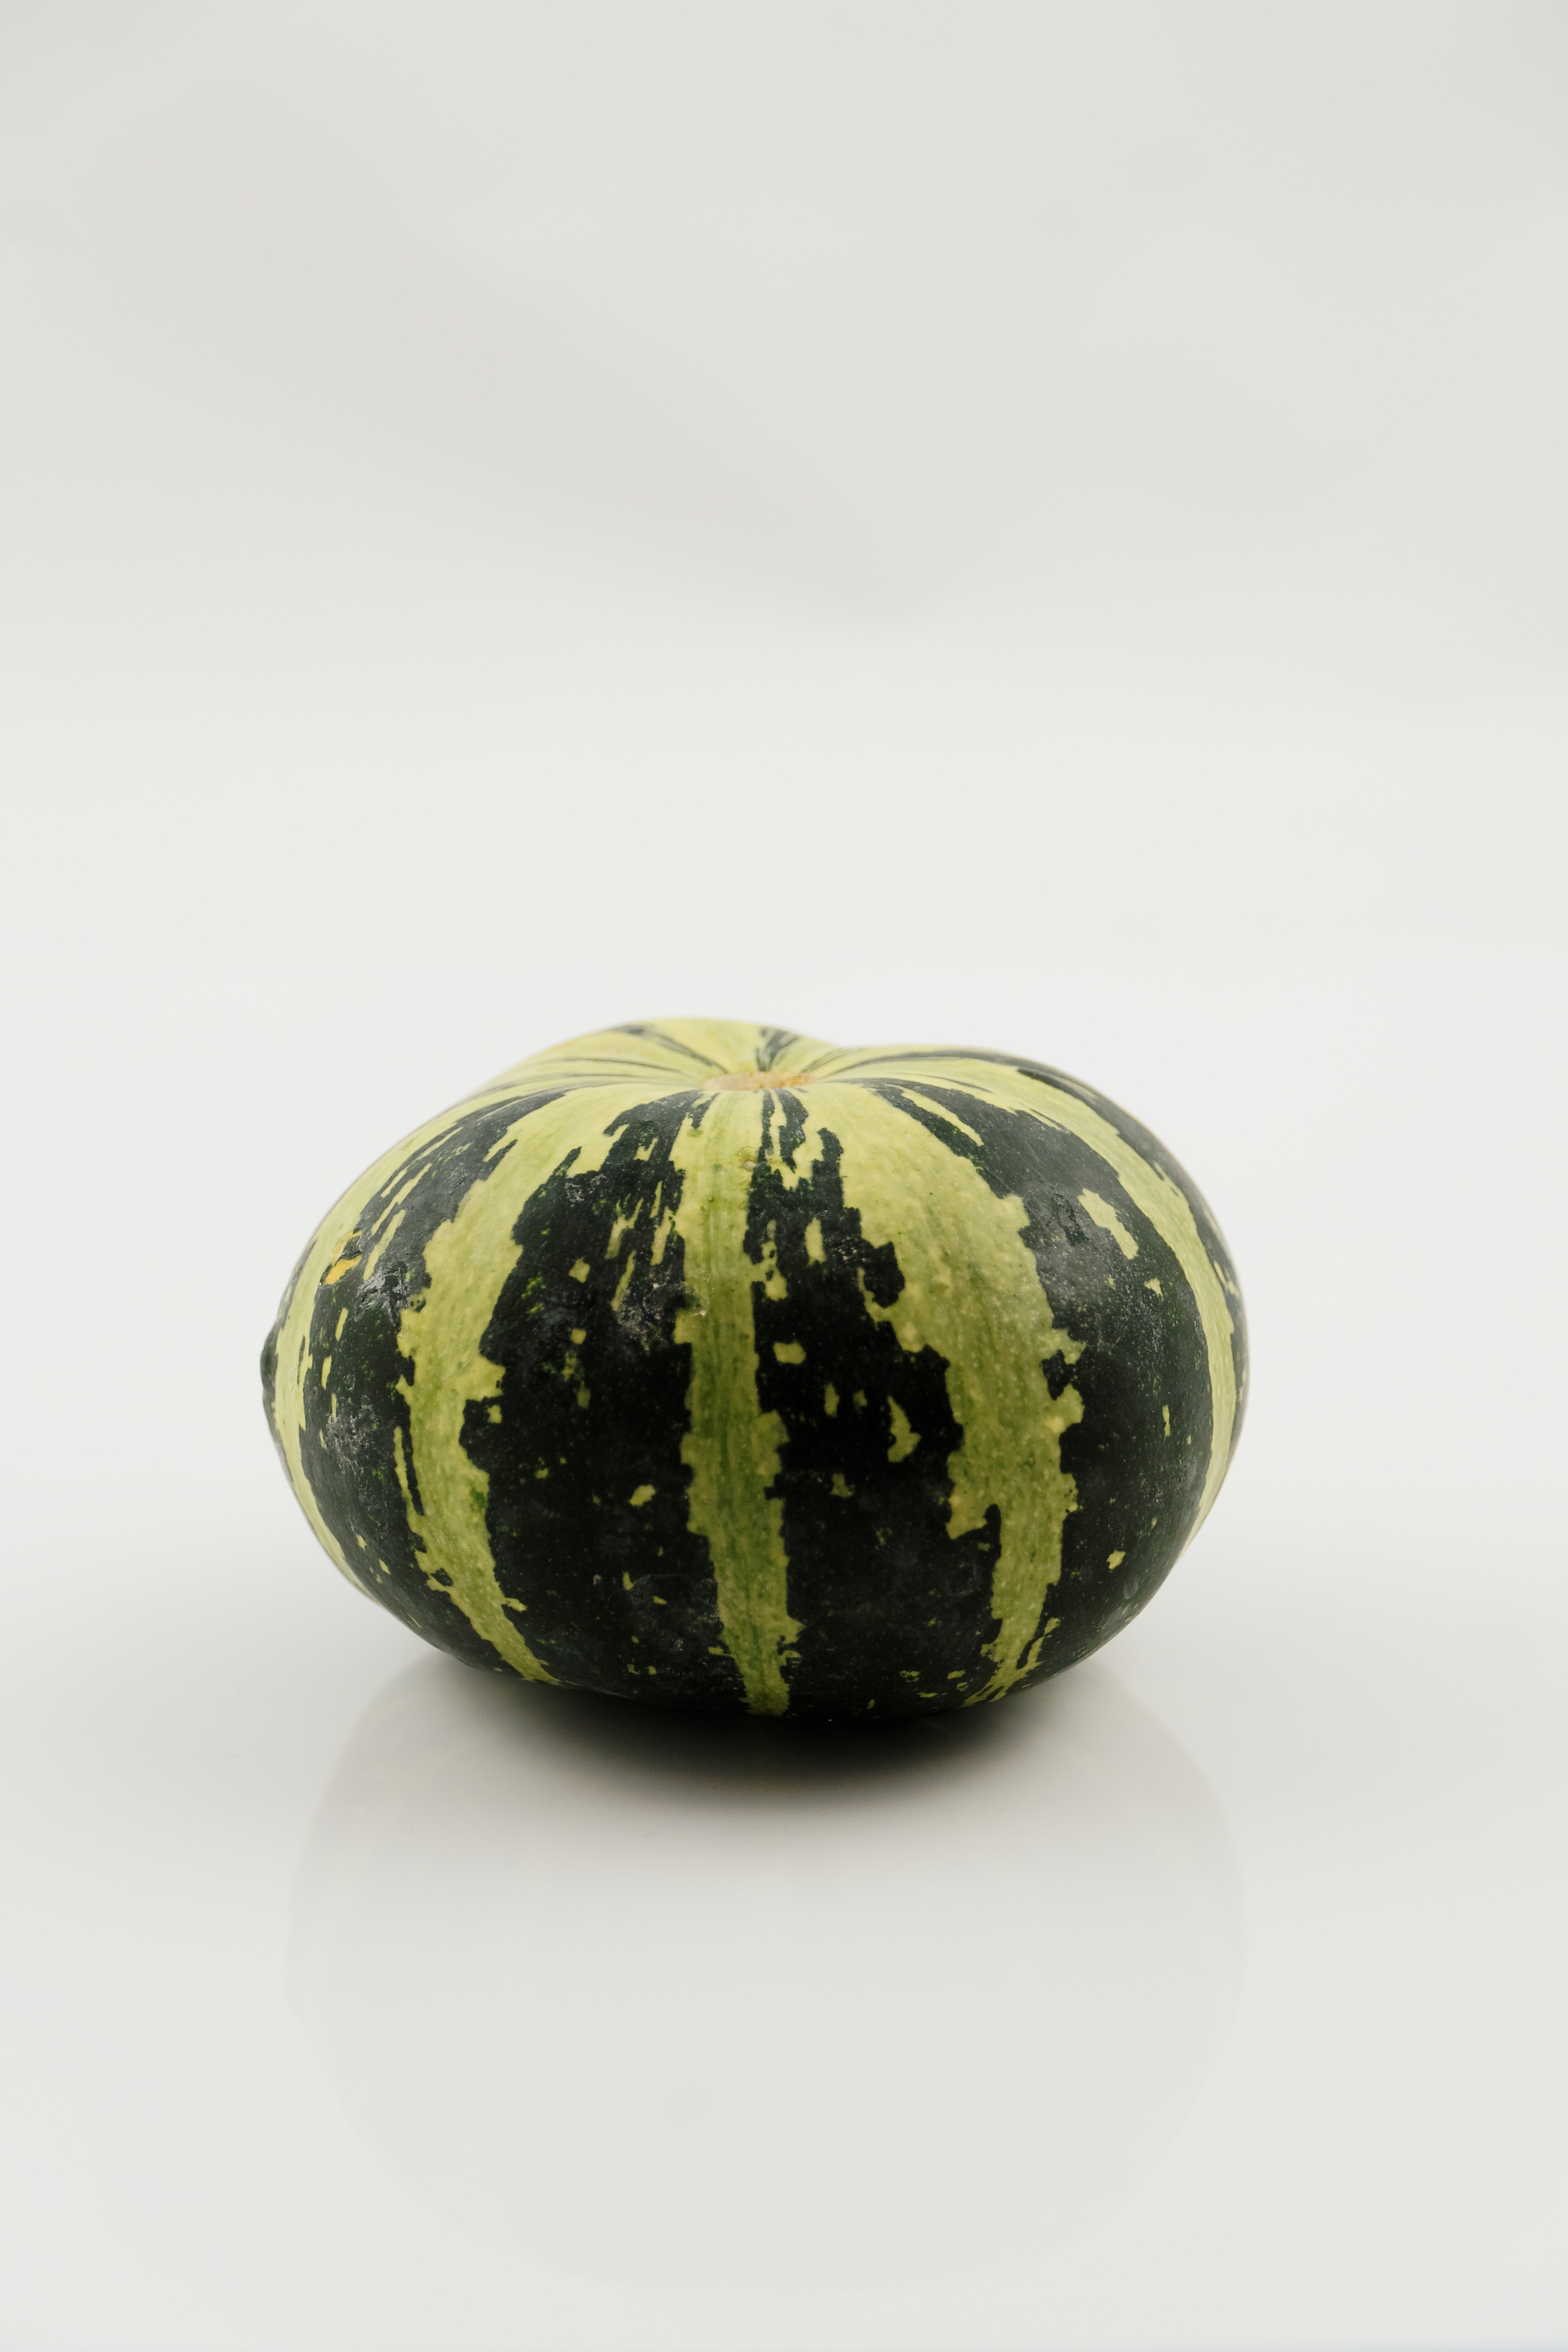
plant, fruit, food, green, harvest, produce, vegetable, autumn, pumpkin, healthy, watermelon, gourd, vegetables, melon, flowering plant, land plant, cucumber gourd and melon family